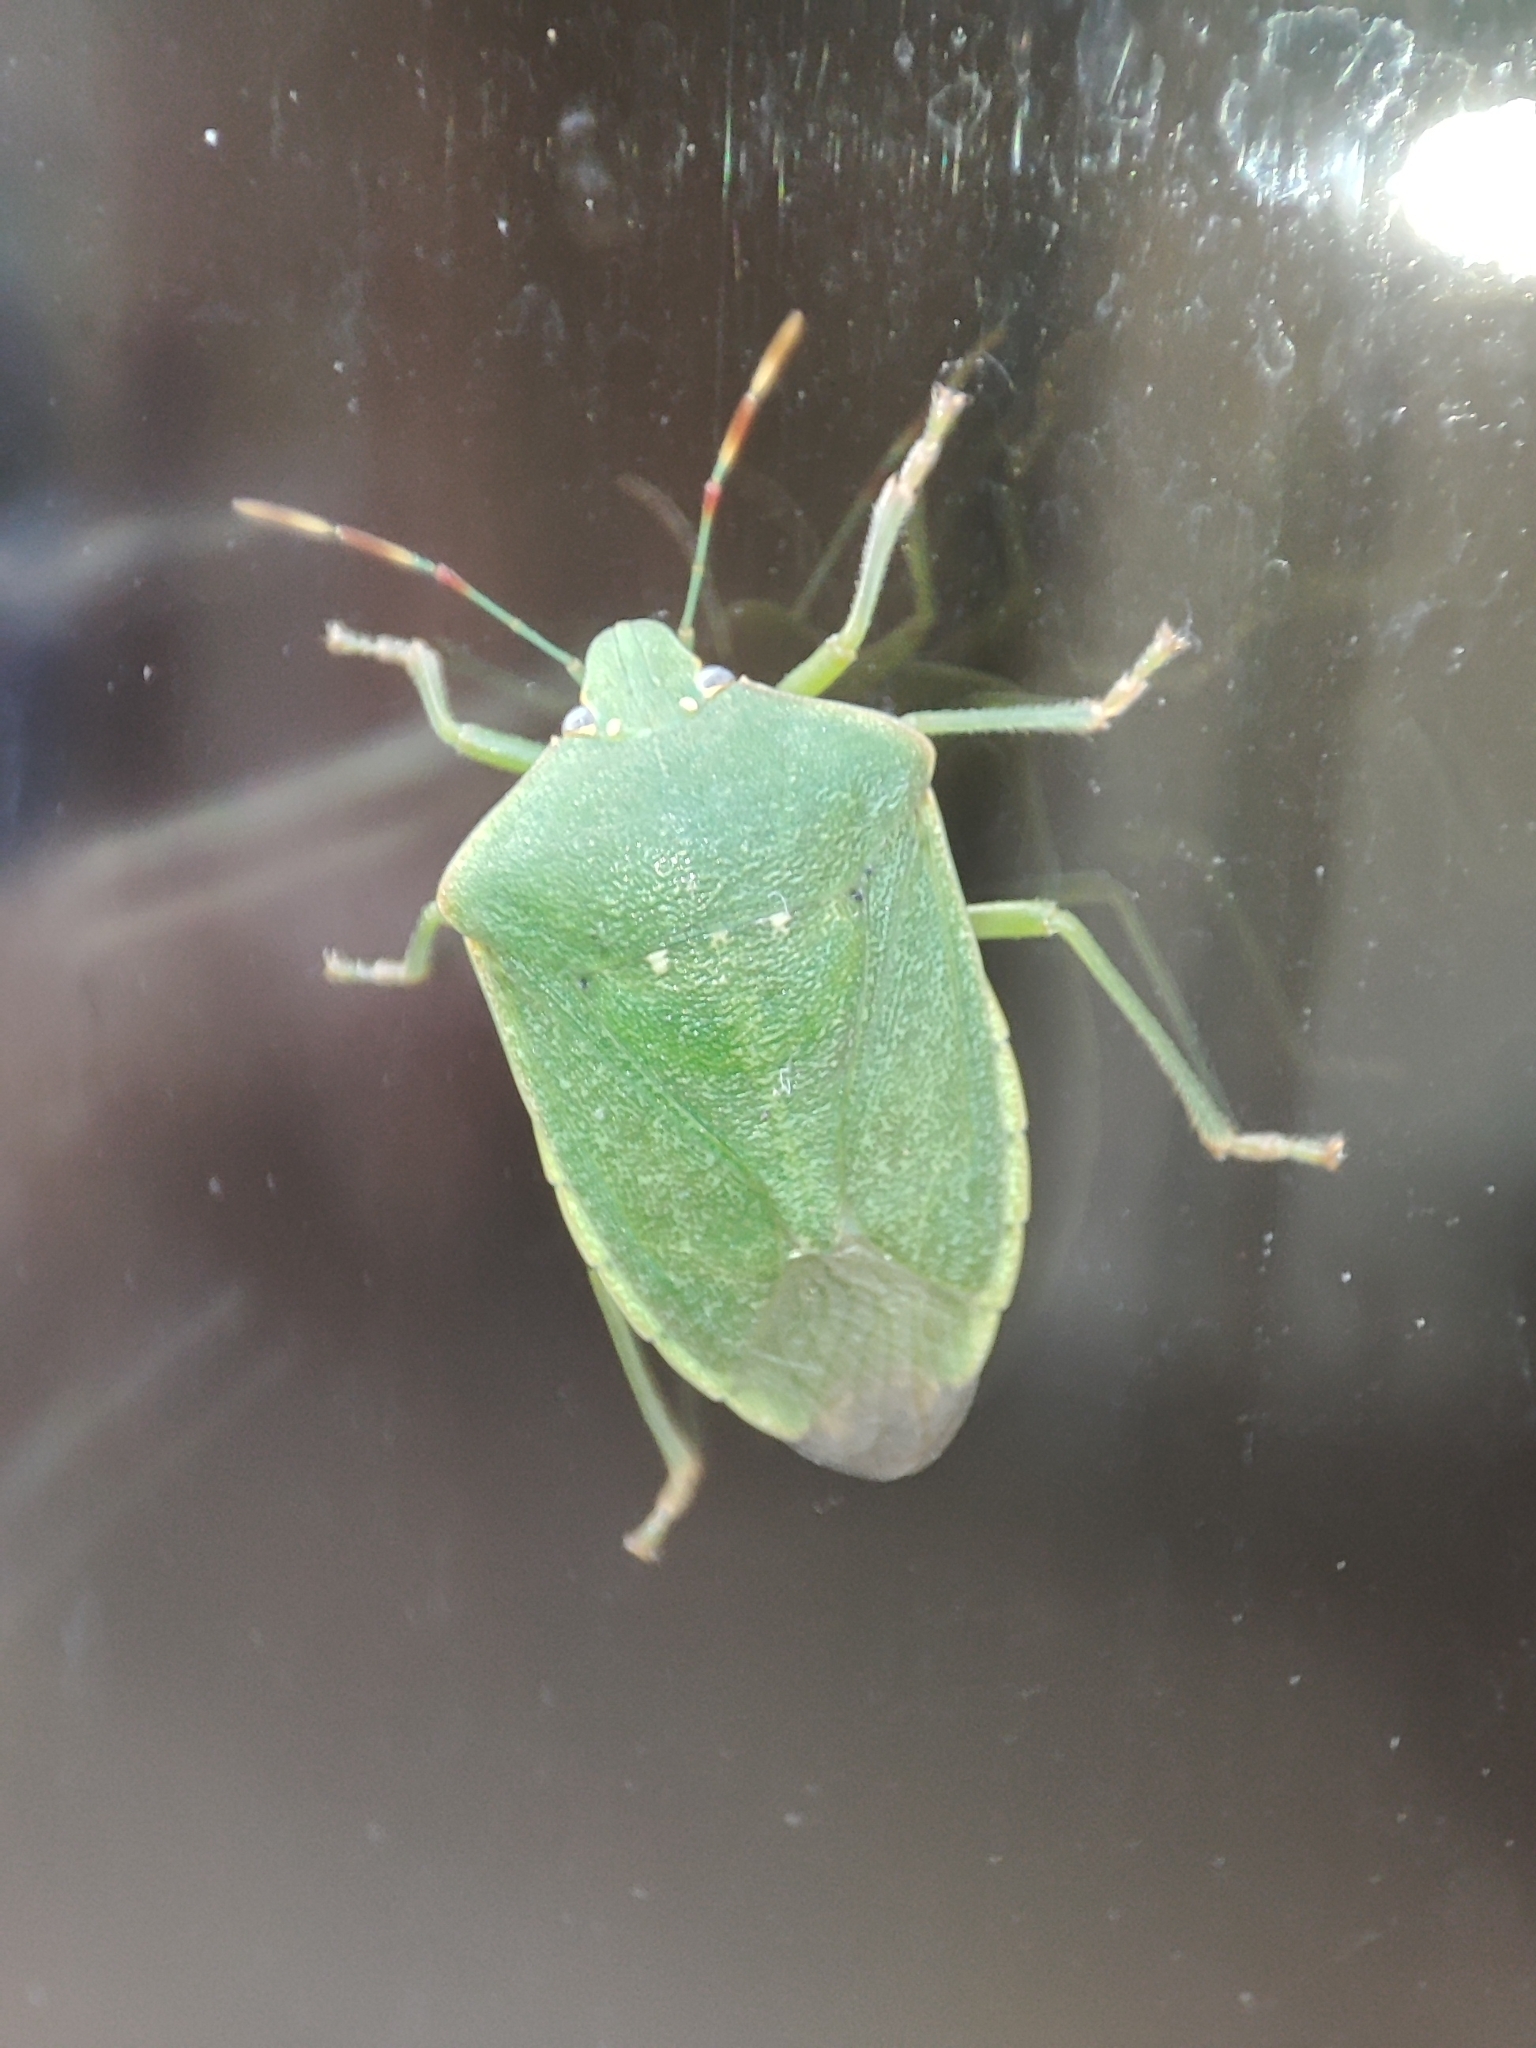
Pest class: stink_bug